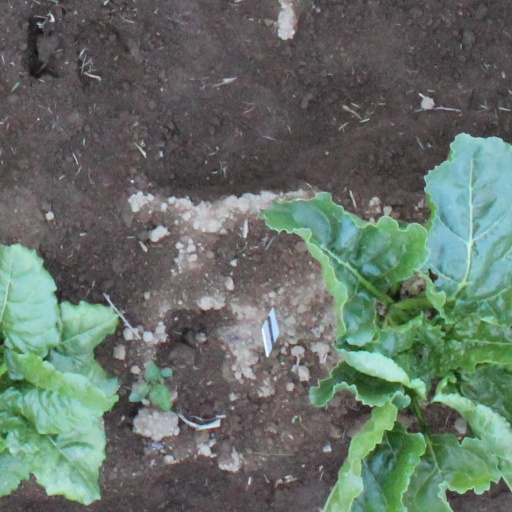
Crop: sugar beet